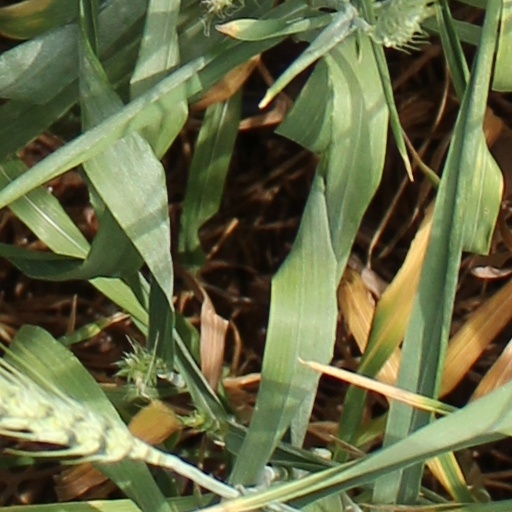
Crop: wheat